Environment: real
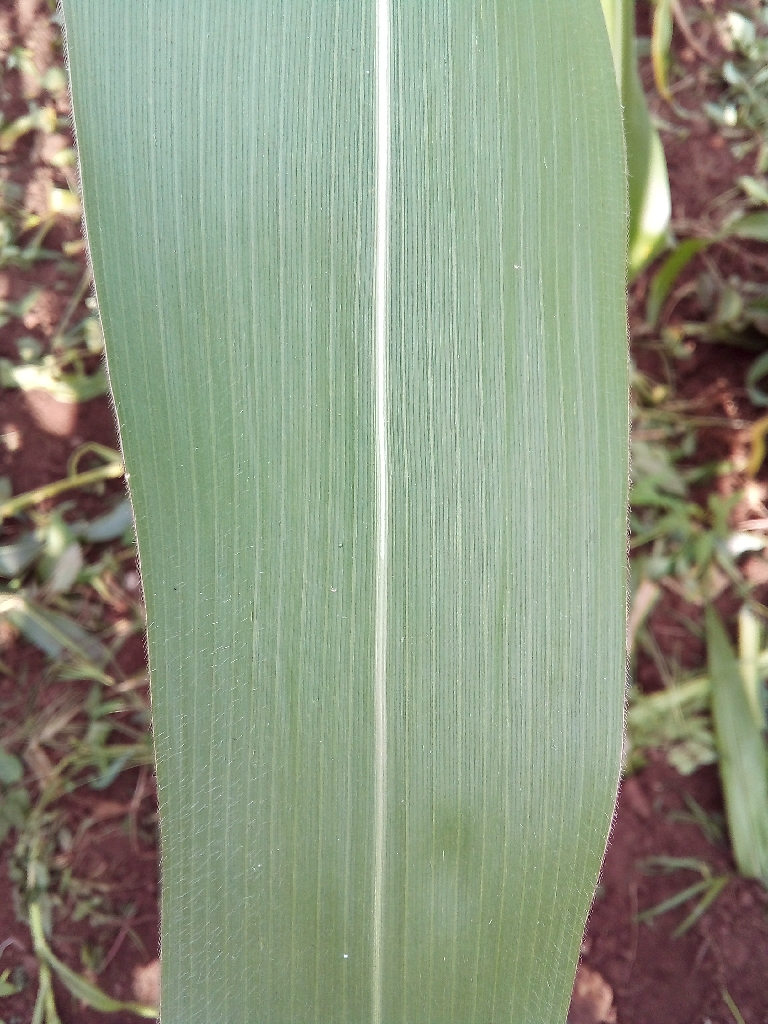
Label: healthy